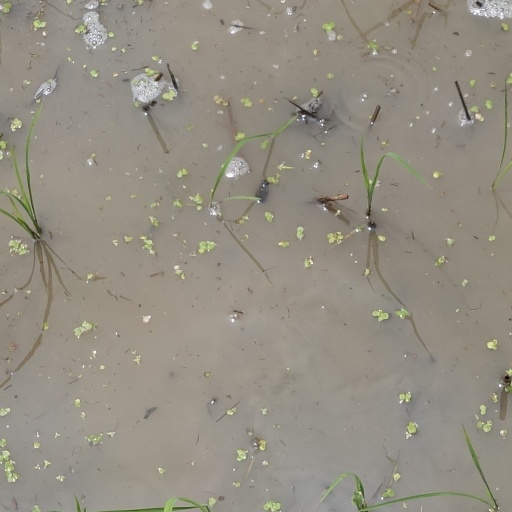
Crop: rice